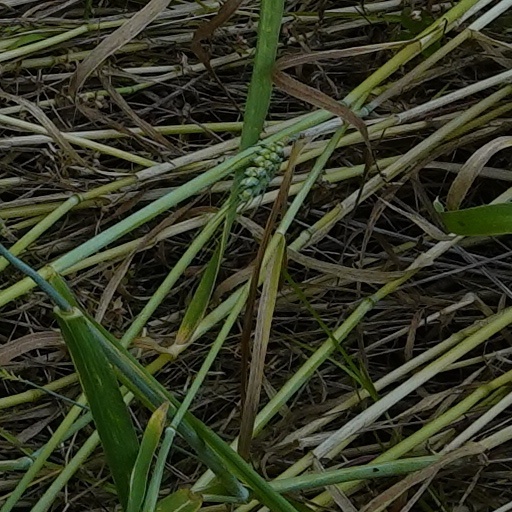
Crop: wheat